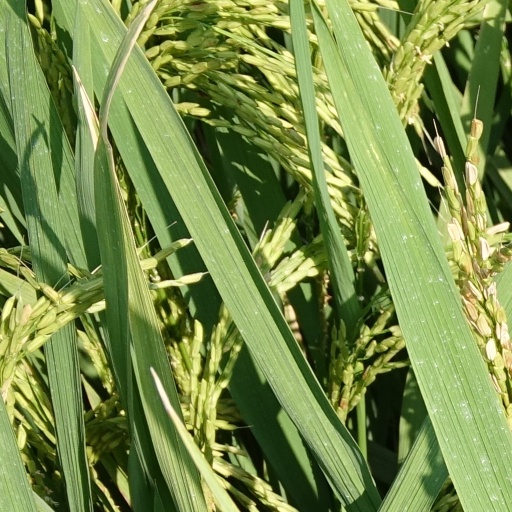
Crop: rice